Miguel Abensour

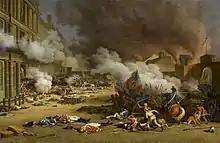
Jean Duplessis-Bertaux's painting, "Storming of the Tuileries on 10. Aug. 1792 during the French Revolution" (1793).

In addition to reissuing works by lesser-known authors (Giuseppe Pelli Bencivenni, Jean-Baptiste Cousin de Grainville, or Ferdinand Domela Nieuwenhuis) and publishing the theses of young researchers (Étienne Tassin, Géraldine Muhlmann, Blaise Bachofen, Martin Breaugh, or Nicolas Poirier), Abensour contributed to the dissemination of the writings of the Frankfurt School founders in France by offering translations of their works, such as the first title in the collection with Max Horkheimer's "Eclipse of Reason". Later on, he had books translated from Theodor W. Adorno, Franz Neumann, Jürgen Habermas, and Oskar Negt, as well as authors closely associated with the Frankfurt School like Ernst Bloch, Walter Benjamin, or Siegfried Kracauer.